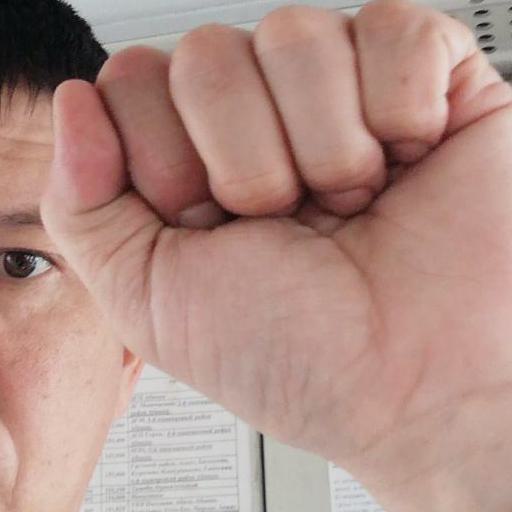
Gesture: fist